Gypsum concrete

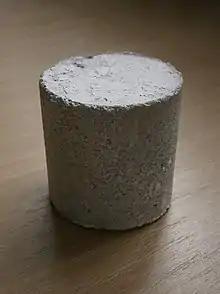
Phosphorgypsum-based concrete with sawdust aggregate

Gypsum concrete is a building material used as a floor underlayment used in wood-frame and concrete construction for fire ratings, sound reduction, radiant heating, and floor leveling. It is a mixture of gypsum plaster, Portland cement, and sand.